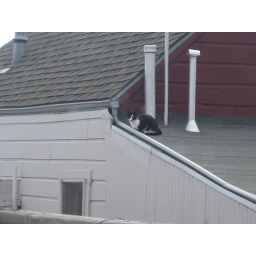
Ludde is a courageous black &amp;amp; white American Shorthair that lives in Noe Valley, San Francisco, CA